Supervised injection site

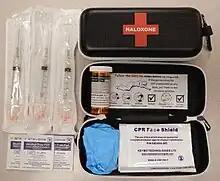
Naloxone, a drug on hand at clinics used to administer in cases of opioid overdose

The legality of supervised injection is handled on a state-by state basis. New South Wales trialed a supervised injection site in Sydney in 2001, which was made permanent in 2010. After several years of community activism, Victoria agreed to open a supervised injection site in Melbourne's North Richmond neighbourhood in 2018 on a trial basis. In 2020 the trial was extended for a further three years, and the site remains open as of 2024.